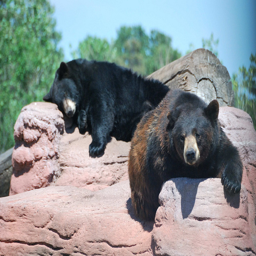
two big black bears laying on some rocks and taking a nap
A couple of bears laying on a bug rock in the wild.
Need those bears are either lazy or very tired.
A couple of black bears being lazy of a slab of rock.
there are two bears laying on top of rocks